Chinese culture

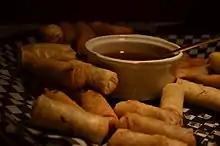
Spring rolls are a large variety of filled, rolled appetizers or dim sum found in Chinese cuisine. Spring rolls are the main dishes in Chinese Spring Festival (Chinese New Year).

Music and dance were closely associated in the very early periods of China. The music of China dates back to the dawn of Chinese civilization with documents and artifacts providing evidence of a well-developed musical culture as early as the Zhou dynasty (1122 BCE – 256 BCE). The earliest music of the Zhou dynasty recorded in ancient Chinese texts includes the ritual music called "yayue" and each piece may be associated with a dance. Some of the oldest written music dates back to Confucius's time. The first major well-documented flowering of Chinese music was exemplified through the popularization of the "qin" (plucked instrument with seven strings) during the Tang dynasty, although the instrument is known to have played a major role before the Han dynasty.